TriHealth Good Samaritan Hospital

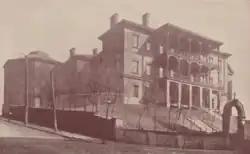
The former Cincinnati Marine Hospital in use as Good Samaritan Hospital around 1896

The kindness of the sisters of St. John's led directly to the expansion, relocation and renaming of the hospital as Good Samaritan Hospital. A destitute man suffering from typhoid fever passed a long recovery at St. John's and when he recovered, the sisters gave him a job. A local banker, Joseph C. Butler, had referred the man to the hospital, and when he attempted to pay the man's bills, the sisters dismissed the charges, explaining that their care was “for the love of God.” Impressed, Butler and his friend Louis Worthington purchased a large hospital that was being sold by the U.S. government at the close of the Civil War. The deed was presented to the sisters with two conditions: that no one be excluded from the hospital because of his color or religion, and that the hospital be renamed “the Hospital of the Good Samaritan,” in honor of the sisters' kindness. The new 95-bed Good Samaritan Hospital opened at Sixth and Lock streets, near downtown Cincinnati, in October 1866.